William North, 6th Baron North

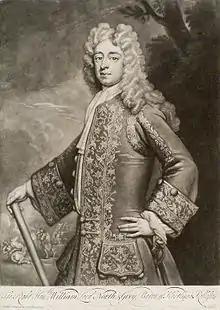
William Lord North & Grey, mezzotint after Sir Godfrey Kneller

William North, 6th Baron North and 2nd Baron Grey (22 December 1678 – 31 October 1734), known as Lord North and Grey, was an English soldier and Jacobite, and a peer for more than forty years. He had the right to sit in the House of Lords between 1698 and 1734, although he spent the last twelve years of his life overseas.